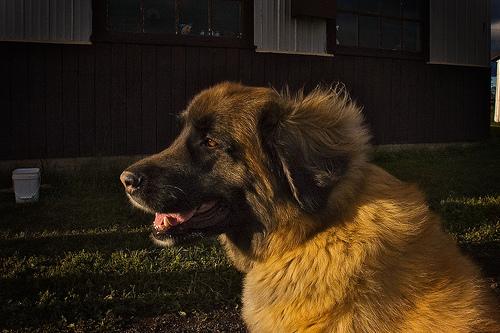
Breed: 214-n000019-Leonberg